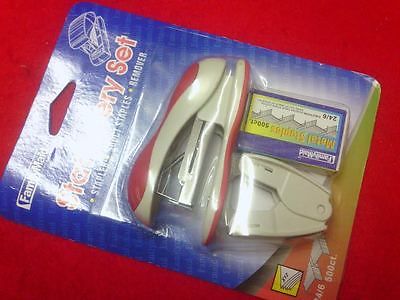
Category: stapler